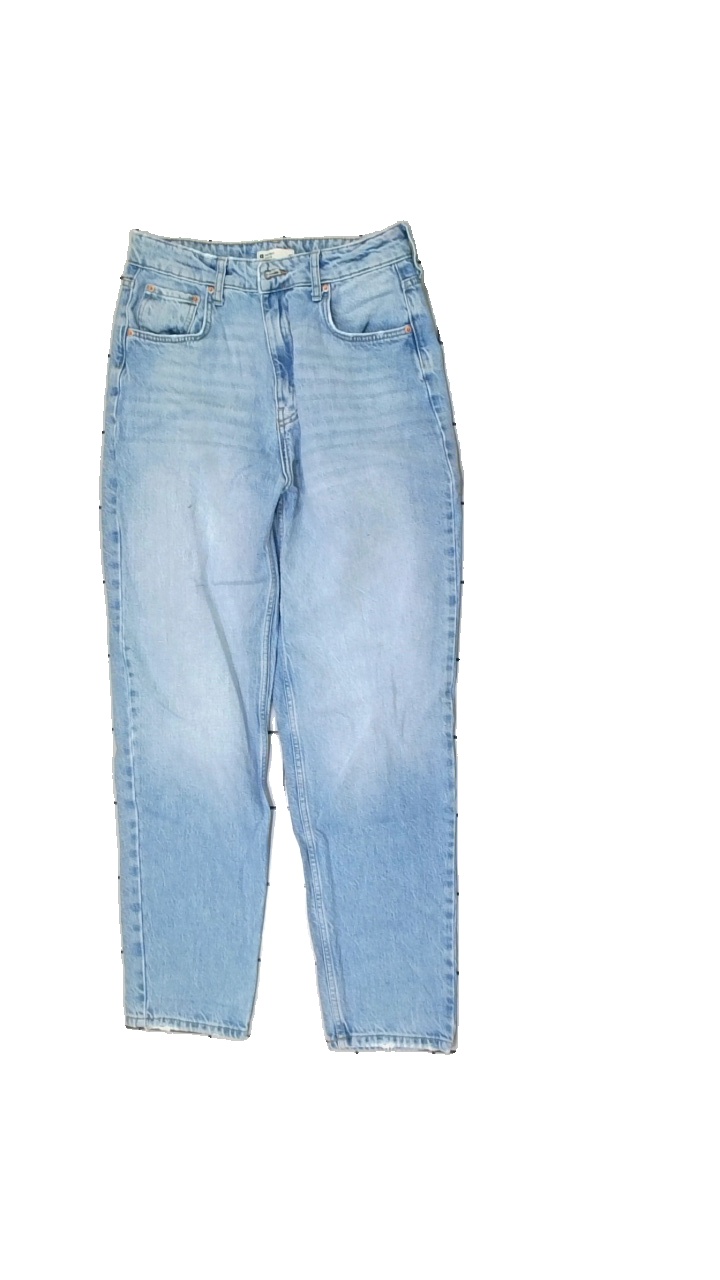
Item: Jeans (Ladies)
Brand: Gina Tricot
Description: Blue jeans
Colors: Blue
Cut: Regular
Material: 100% Cotton
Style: Denim
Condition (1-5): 4
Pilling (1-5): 5
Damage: stain
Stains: Minor
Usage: Reuse
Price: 50-100